Islam in Bulgaria

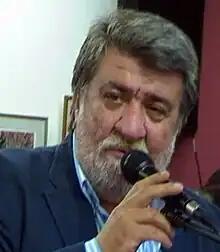
The Speaker of the 48th National Assembly, Vezhdi Rashidov

Muslims in Bulgaria have enjoyed greater religious freedom after the fall of the Zhivkov regime. New mosques have been built in many cities and villages; one village built a new church and a new mosque side by side. Some villages organized Quran study courses for young people (study of the Quran had been completely forbidden under Zhivkov). Muslims also began publishing their own newspaper, "Miusiulmani", in both Bulgarian and Turkish. In 2022, sculptor Vezhdi Rashidov was elected Speaker of the 48th National Assembly, the highest official position ever held by a Muslim in Bulgaria.